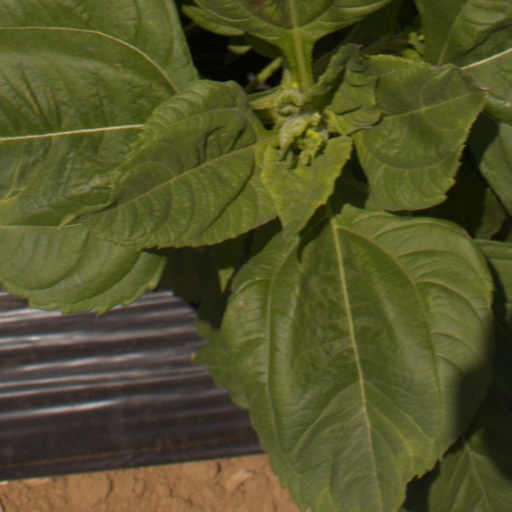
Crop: Jerusalem artichoke